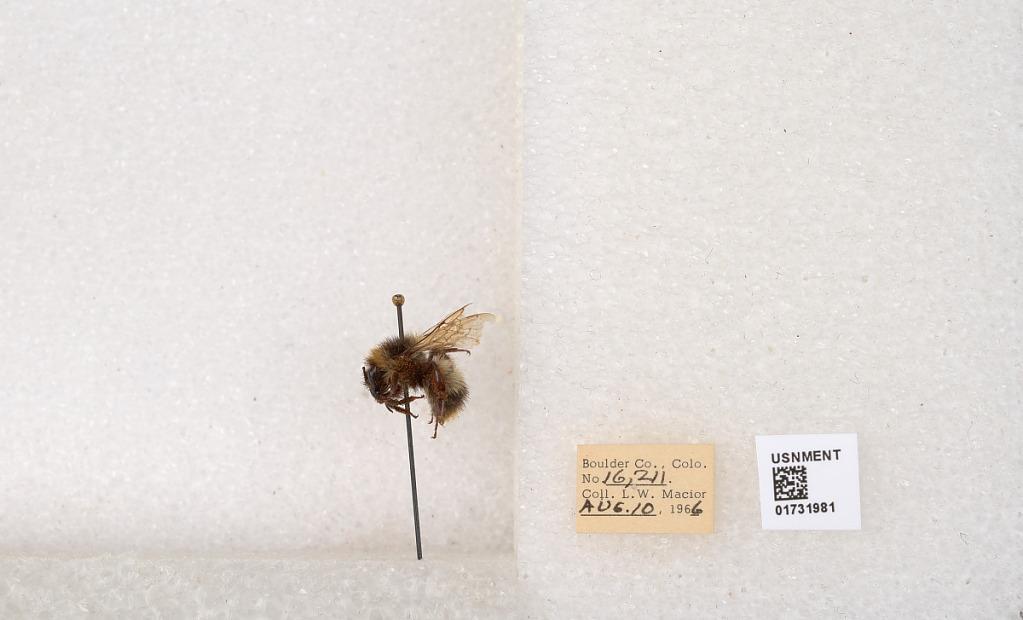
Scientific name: Bombus kirbyellus
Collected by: L. Macior
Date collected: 1966-8-10
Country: United States
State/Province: Colorado
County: Boulder
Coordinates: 40.0925, -105.358